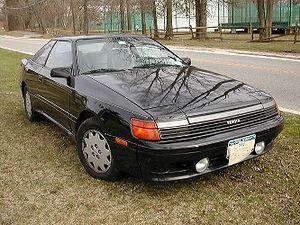
La Toyota Celica est commercialisée au Japon dans les années 1970.